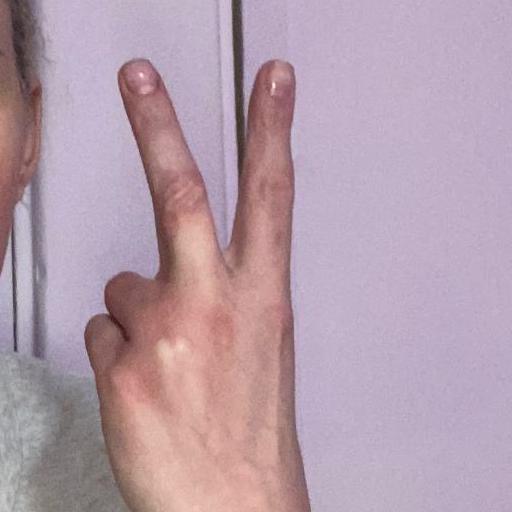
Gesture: peace_inverted